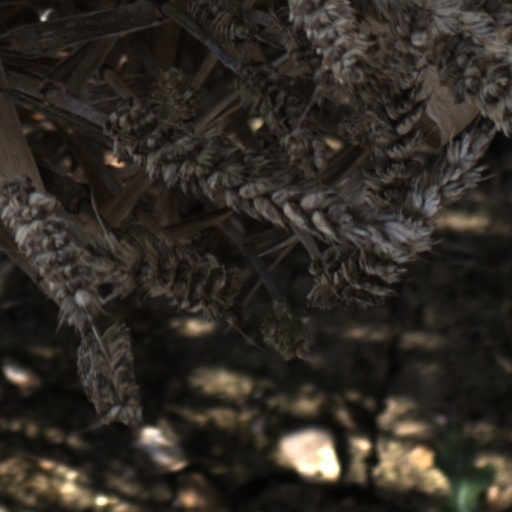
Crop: wheat